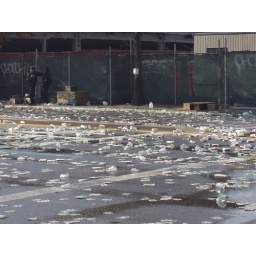
Lots of crushed, empty paper cups littered 4th Ave in Brooklyn after the NYC Marathon came and went.